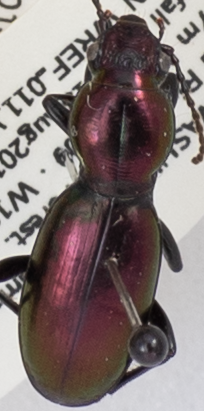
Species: Zacotus matthewsii
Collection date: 2019-08-13
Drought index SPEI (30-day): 0.39
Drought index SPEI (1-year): -1.45
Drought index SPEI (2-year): -1.69